Mario Brunello

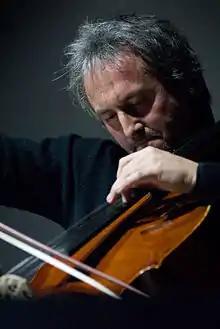
Mario Brunello in 2007

Mario Brunello (born 1960) is an Italian cellist and musician, who is currently Artistic Director of the International String Quartet Competition Premio Paolo Borciani and of the Reggio Emilia String Quartet Festival. Brunello plays a 17th-century Maggini cello which, in the 20th century, belonged to Benedetto Mazzacurati and then to Franco Rossi, cellist of the "Quartetto Italiano". He has played with many orchestras internationally and has performed with various artists.